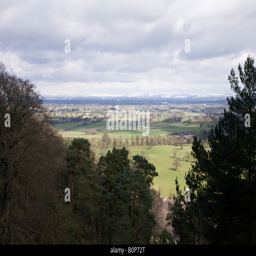
the view , after light snow .